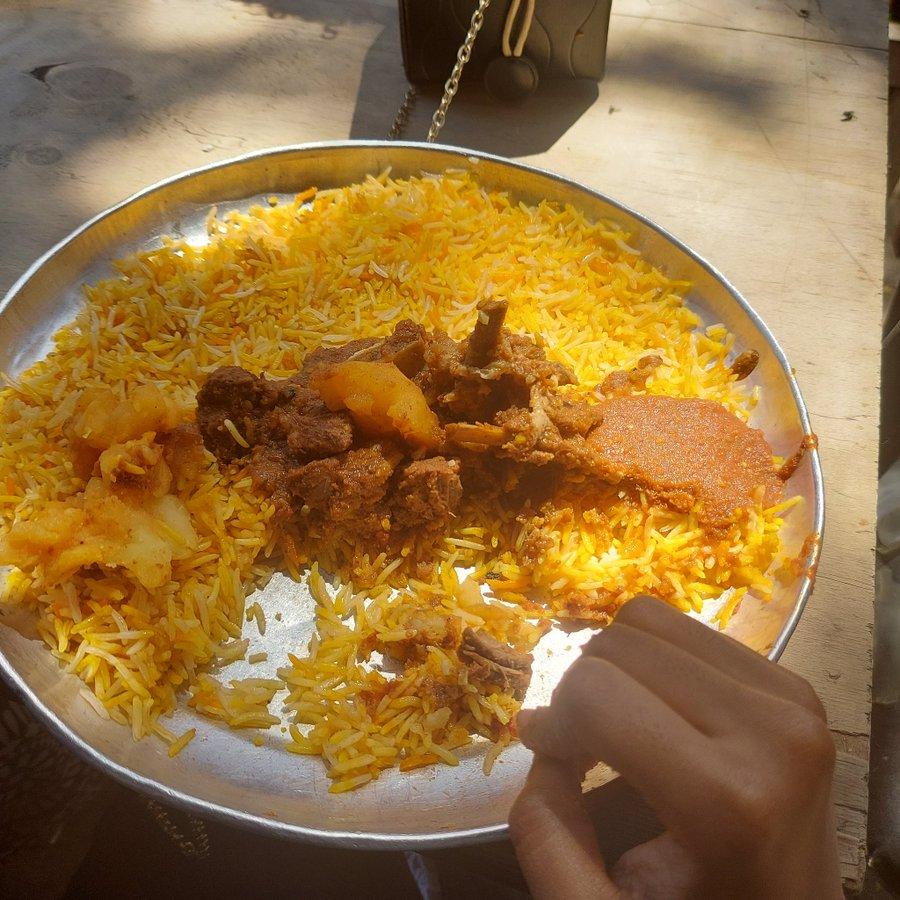
Mkono mweusi upo mezani, umeshikilia sinia iliyowekwa biriani ya rangi ya njano, nyama iliyo na rojo, viazi na kando yake kipo kipochi.